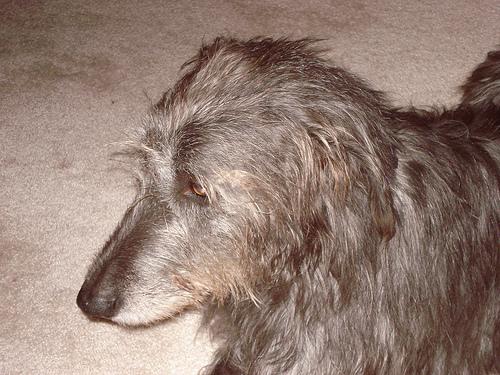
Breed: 224-n000039-Irish_wolfhound